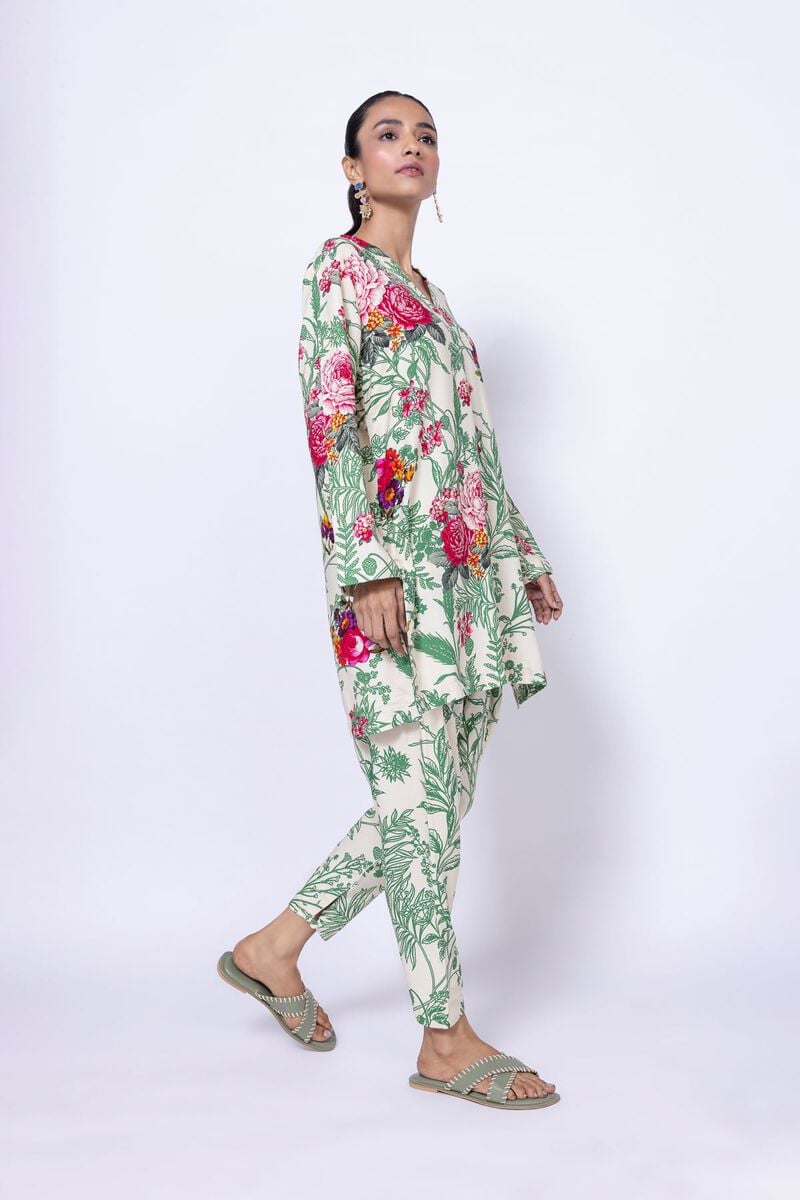
green multi floral print tunic